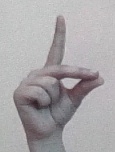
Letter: ta